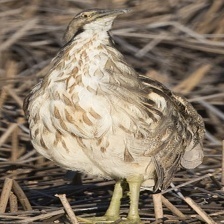
Species: AMERICAN BITTERN
Scientific name: BOTAURUS LENTIGINOSUS